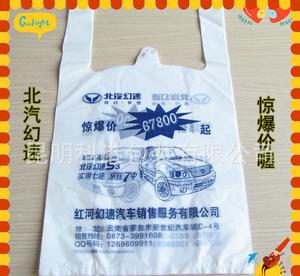
Label: plastic